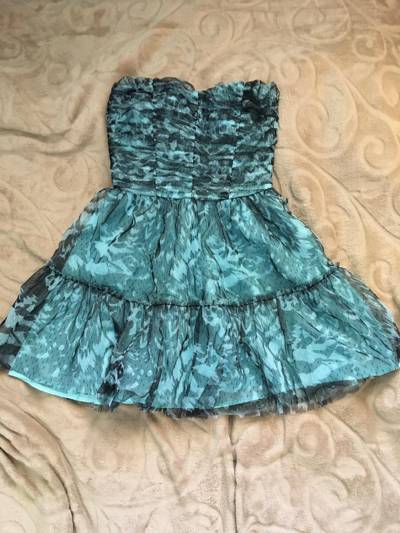
Waste category: clothes